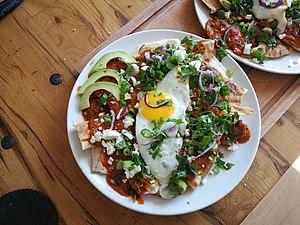
Les chilaquiles est un plat typique mexicain à base de tortillas et de sauce verte ou rouge. On peut l'accompagner de crème fraiche, de fromage frais et d'oignons.